Dan Cammish

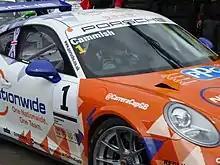
Cammish, at the Knockhill round of the 2017 Porsche Carrera Cup Great Britain.

Cammish won the 2013 British Formula Ford Championship, winning every race that he entered (24 wins in 24 races) as well as starting all but two of the races from the pole and setting 19 fastest laps. He set multiple records in the process of winning. His dominance of the Formula Ford Championship ensured that he would win the title in Rockingham by September, with two more race weekends to spare. Cammish thus skipped the final rounds of the season to celebrate winning the title. The championship runner-up and Cammish's nearest rival, Harrison Scott, won the third race at Silverstone, with the other remaining races going to international drivers Camren Kaminsky, Jayde Kruger and Juan Angel Rosso.